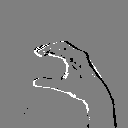
ASL letter: c